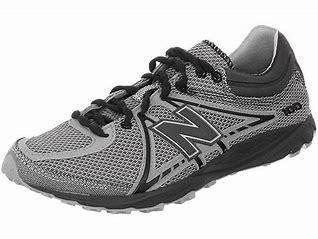
Brand: New
Model: Balance 100